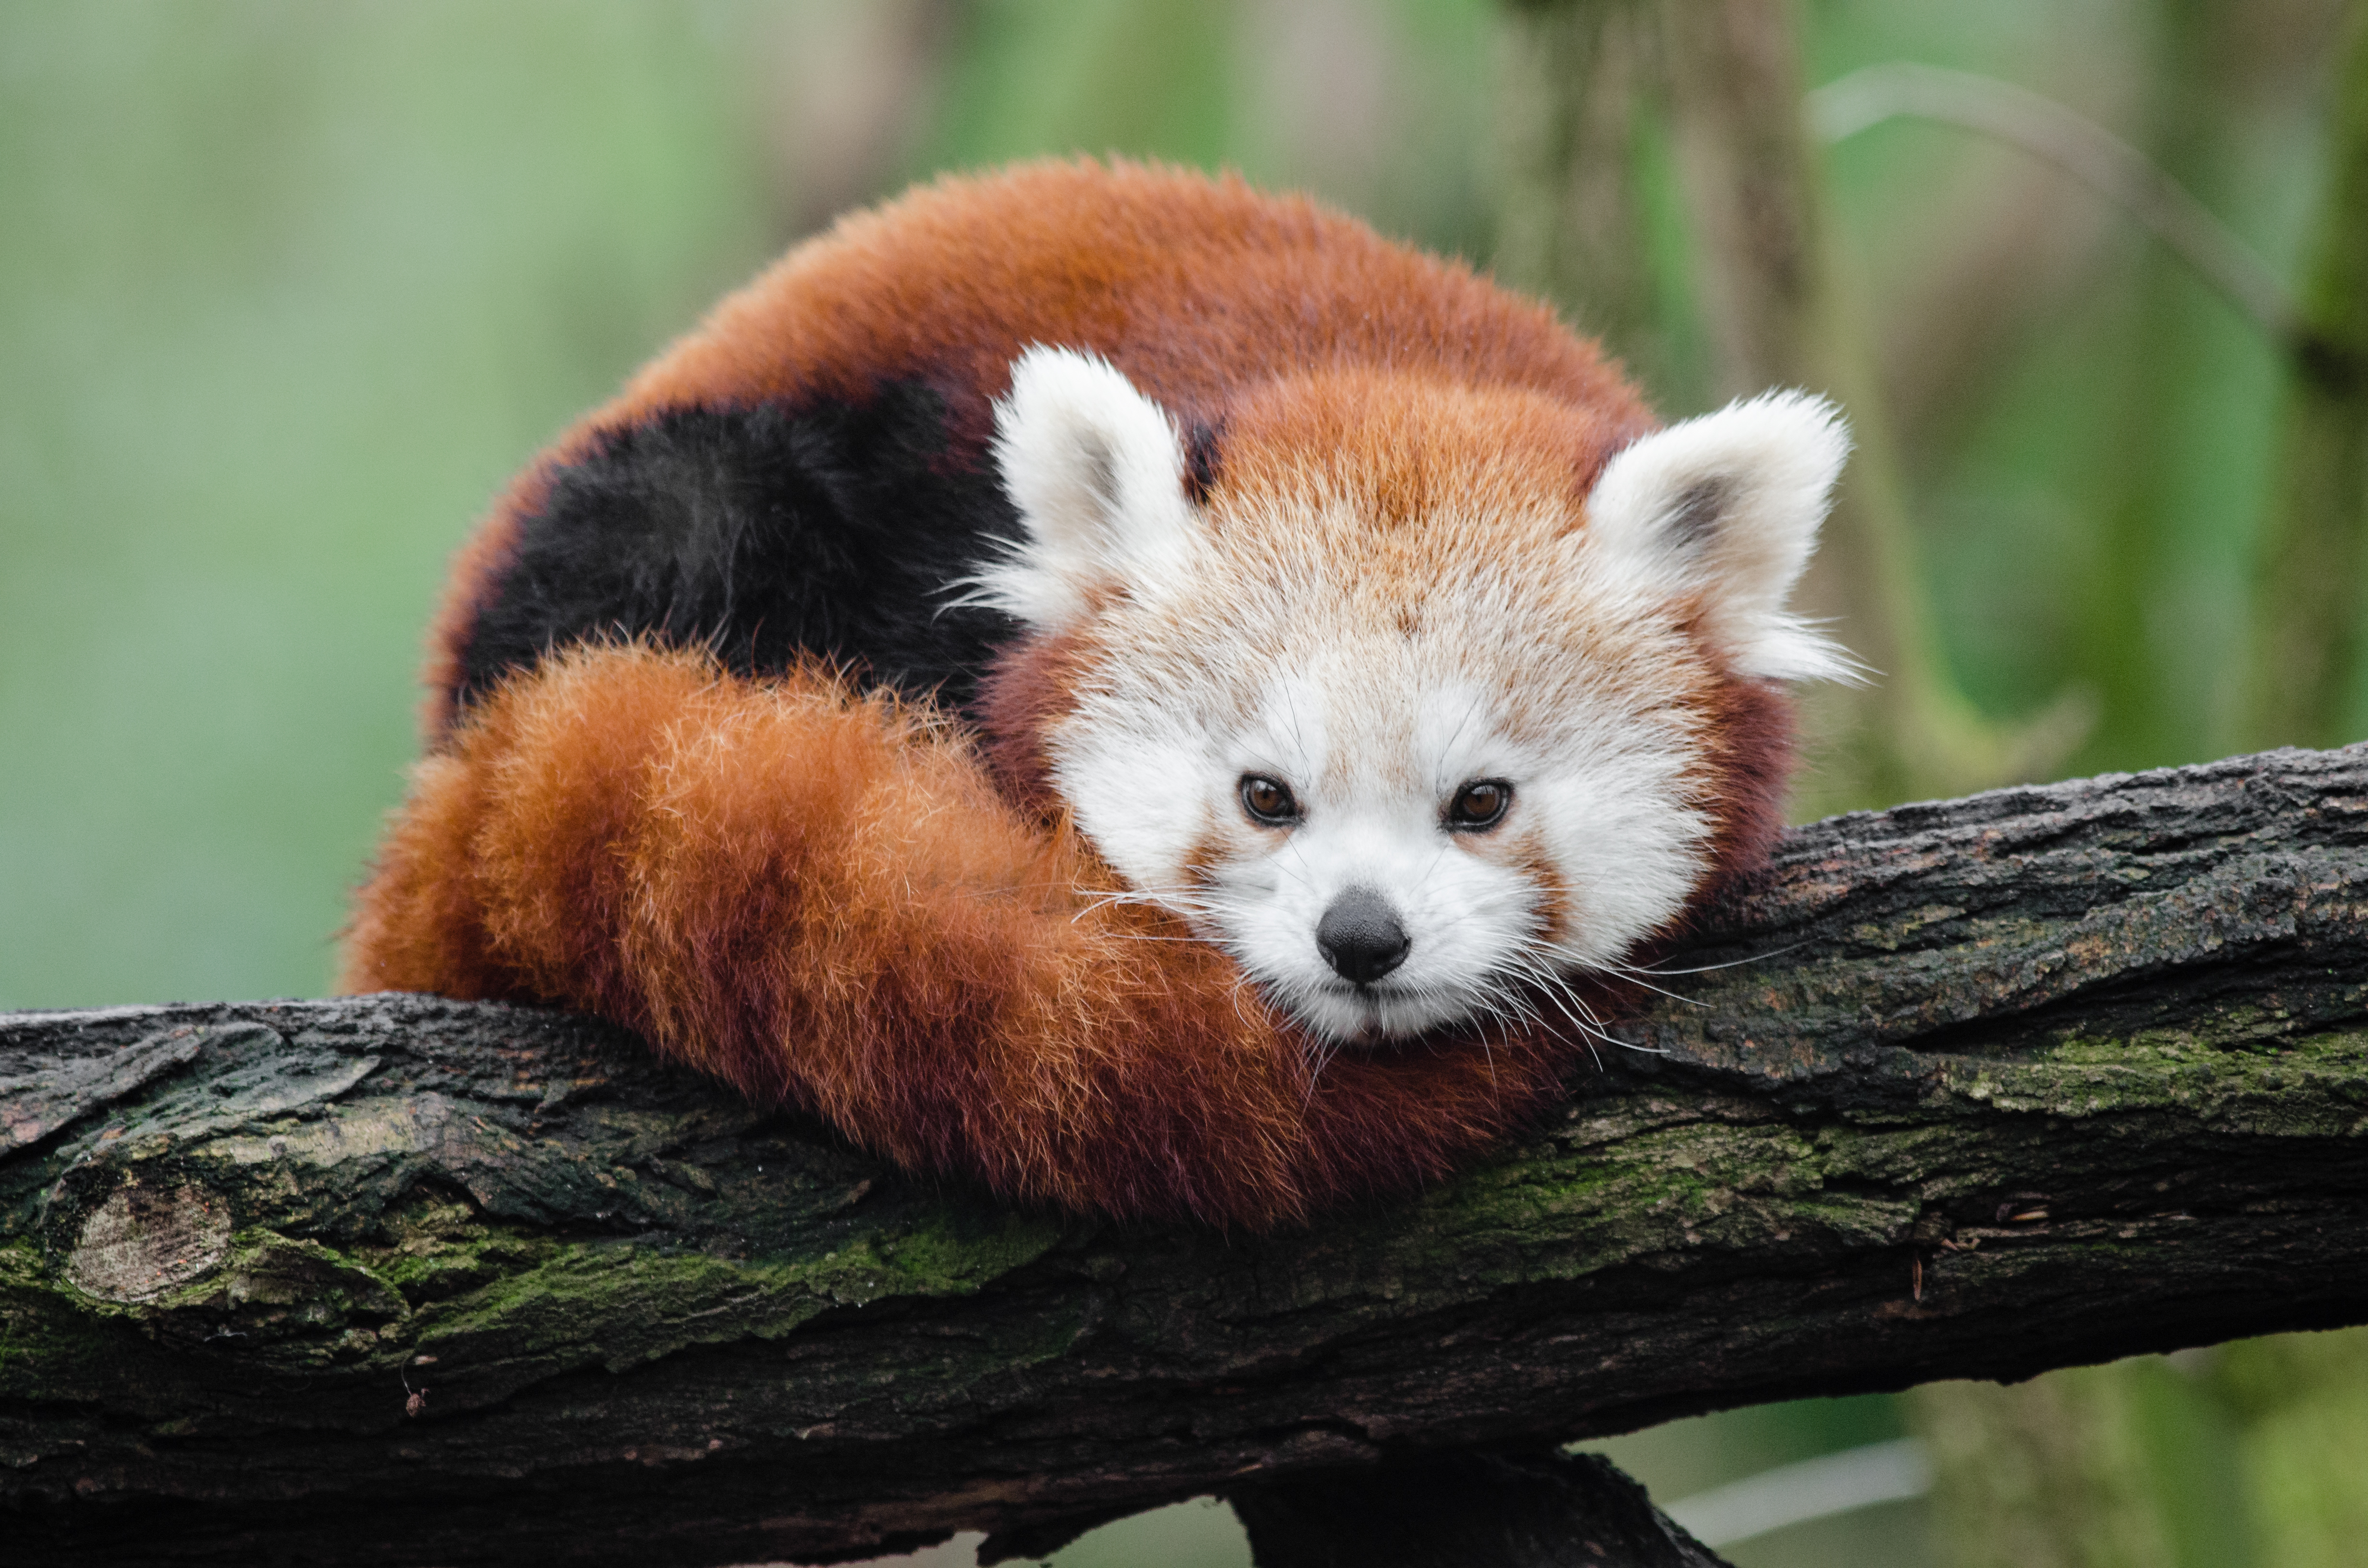
tree, bokeh, animal, cute, bear, wildlife, zoo, red, mammal, nikon, fauna, red panda, panda, whiskers, endangered, vertebrate, germany, deutschland, baum, adorable, tele, d7000, roter, kleiner, niedlich, species, tierpark, bedroht, giant panda